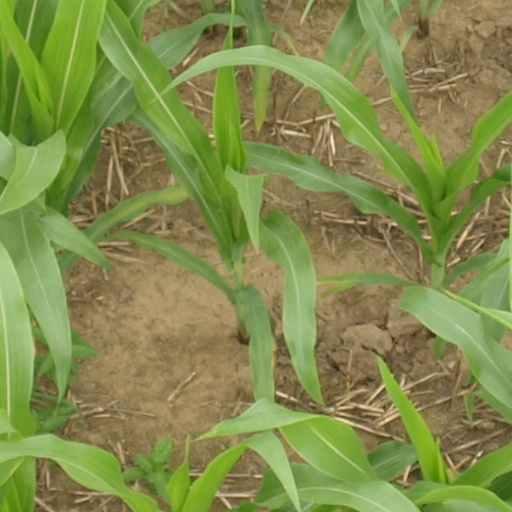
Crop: maize; corn